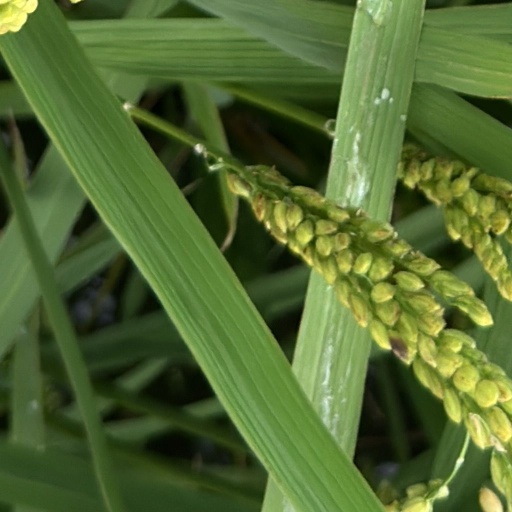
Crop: rice